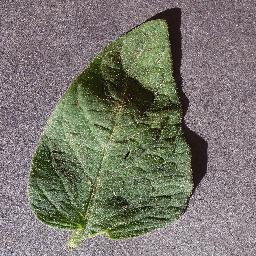
Label: Tomato___healthy